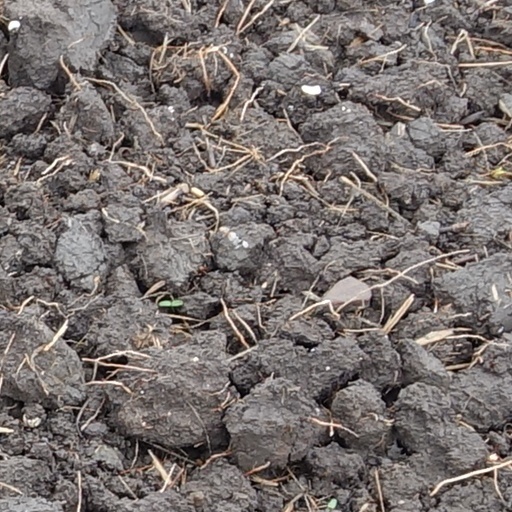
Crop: wheat